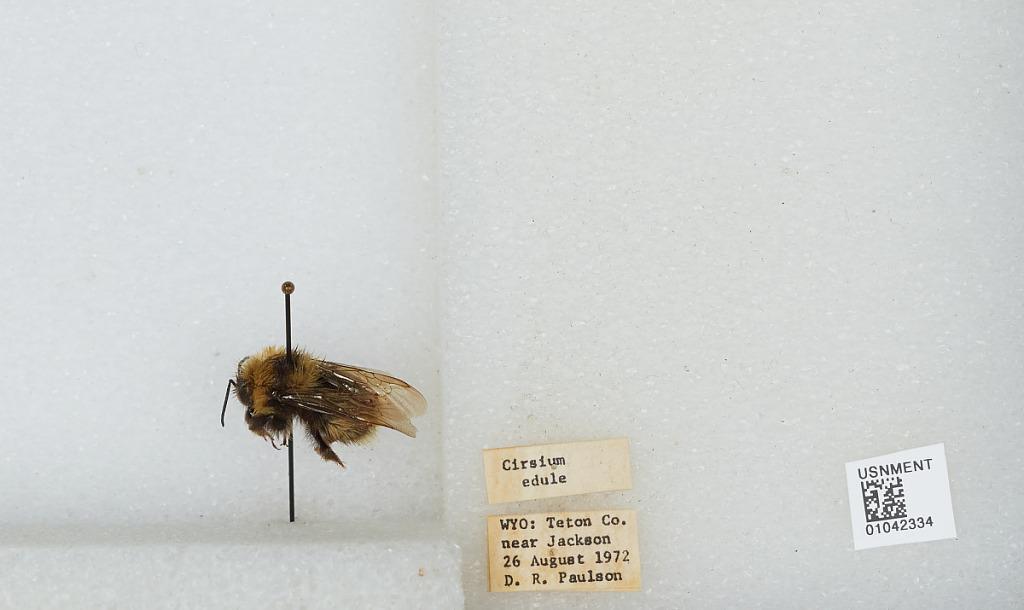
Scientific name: Bombus sp.
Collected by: D. Paulson
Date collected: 1972-8-26
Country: United States
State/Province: Wyoming
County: Teton
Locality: near Jackson
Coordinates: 43.49, -110.76